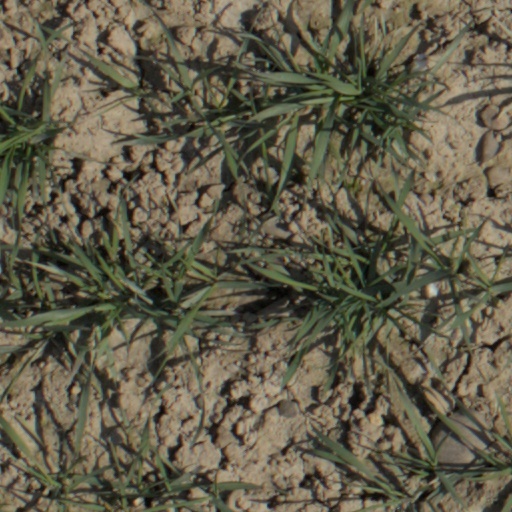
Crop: wheat